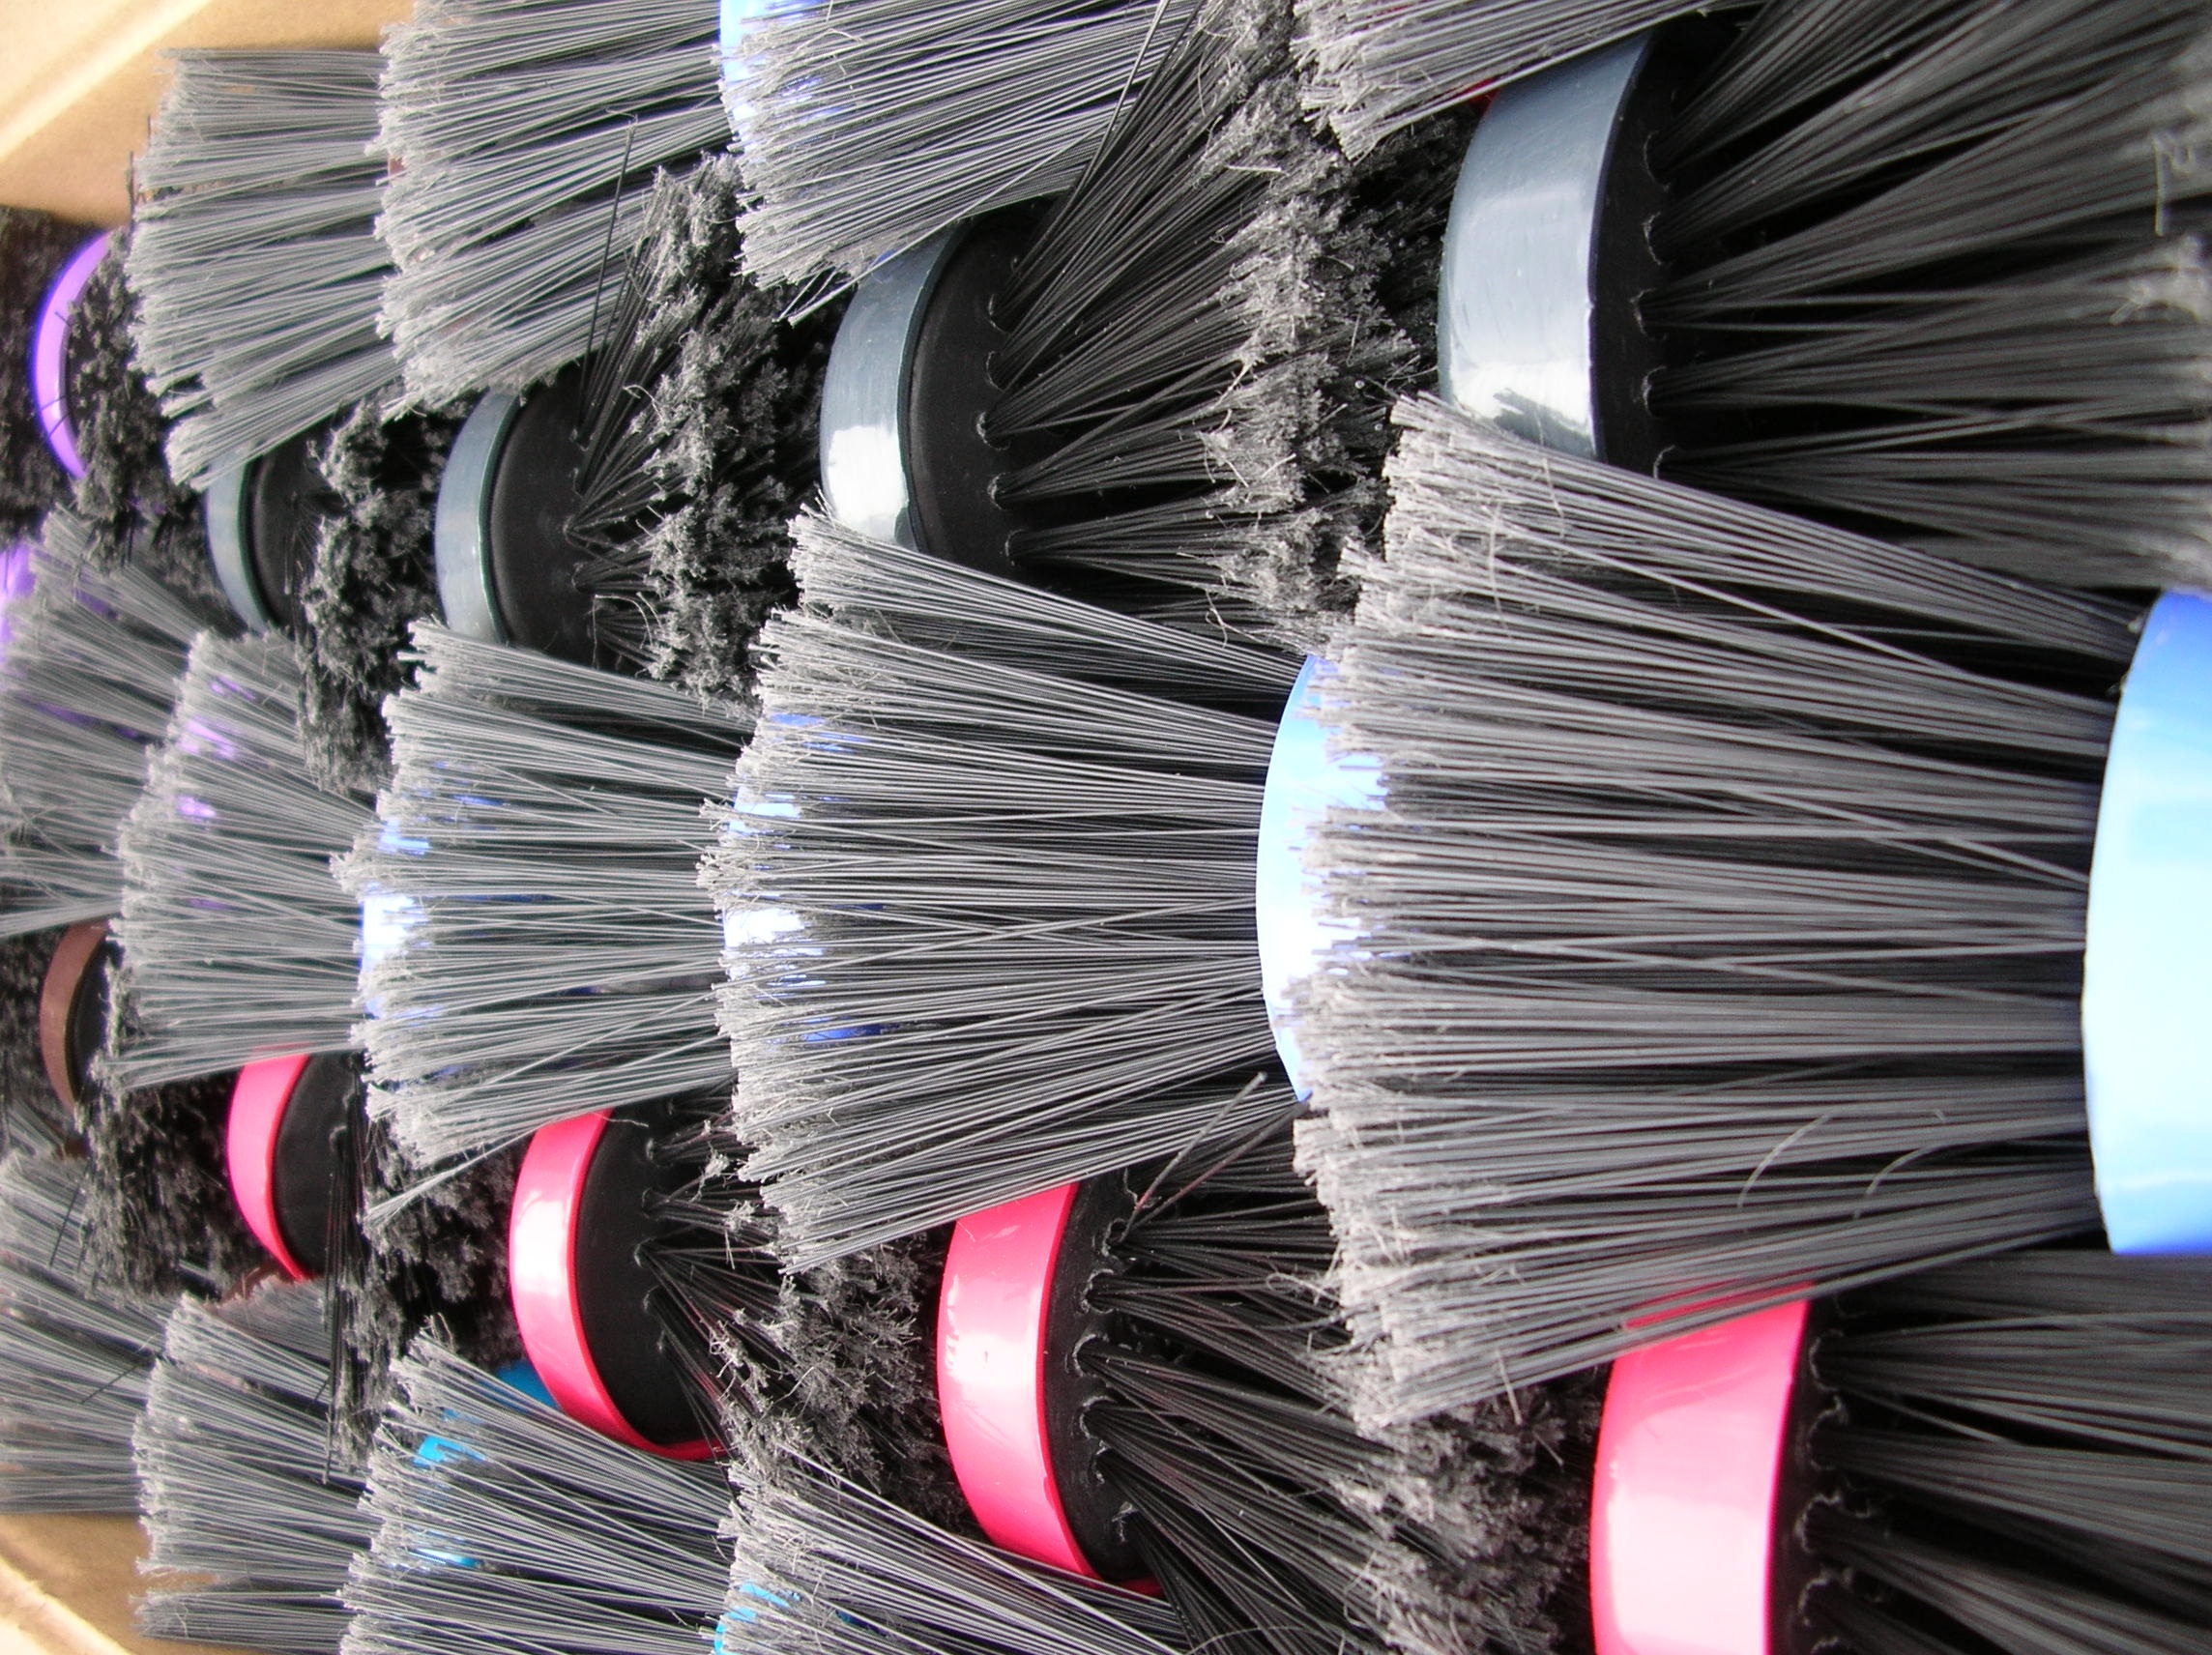
shoe, white, color, blue, black, tire, textile, footwear, cleaning, broom, sweeping